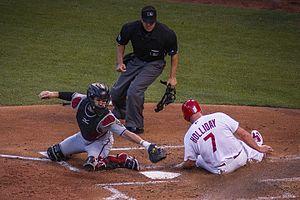
Au baseball, un point est marqué lorsqu'un batteur touche au quatrième but, appelé le marbre. Il y a plusieurs façons de marquer un point, le plus simple étant de frapper un coup de circuit pour lequel le joueur touche automatiquement aux quatre buts. Alternativement, si un joueur est présent sur les buts, il peut atteindre le marbre si un batteur frappe la balle en jeu. Ce dernier est crédité d'un point produit pour chaque coureur marquant un point.